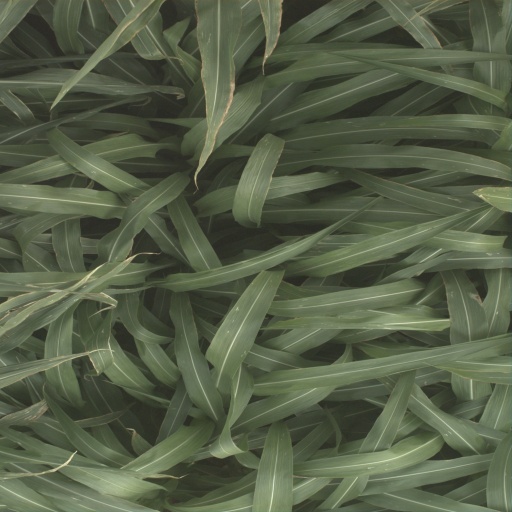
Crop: sorghum